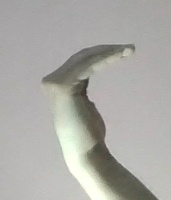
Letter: haa